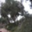
Label: pine_tree